Mavişehir (Tram İzmir)

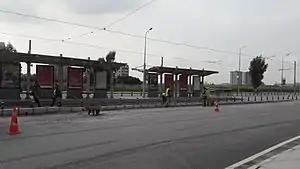

Mavişehir is a light-rail station on Karşıyaka Tram Green Line and Karşıyaka Tram Orange Line of the Tram İzmir network. The station consists of an island platform serving two tracks. Mavişehir station is served by both the Karşıyaka Tram Green Line and the Karşıyaka Tram Orange Line. and also the terminus station of the Karşıyaka Tram Orange Line. The station is located on Caher Dudayev Boulevard in western Mavişehir, Karşıyaka and was opened on 11 April 2017.